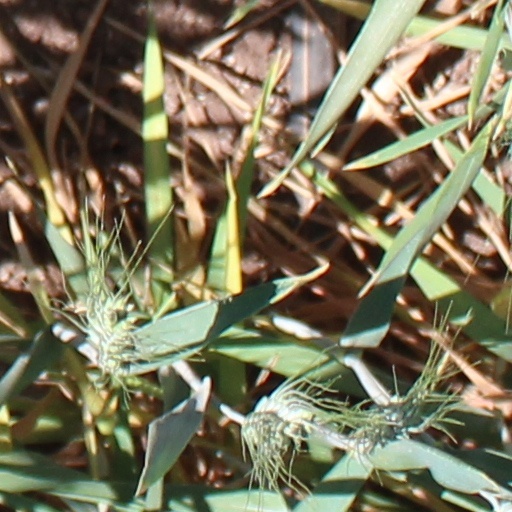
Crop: wheat